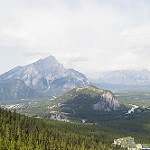
Label: mountain